Sovereign Military Order of Malta

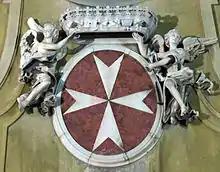
Coat of arms of the Knights of Malta from the façade of the church of San Giovannino dei Cavalieri, Florence, Italy

Membership in the Order is divided into three classes each of which is subdivided into several categories: